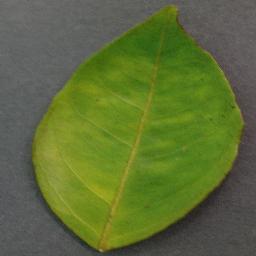
Label: Orange___Haunglongbing_(Citrus_greening)